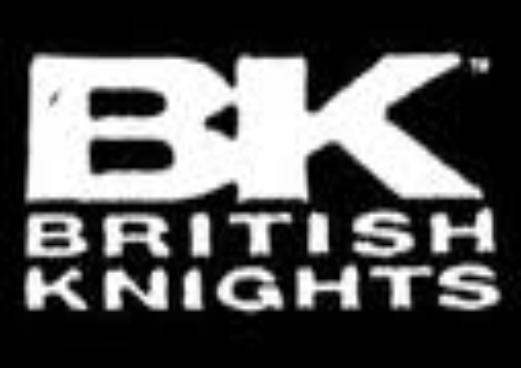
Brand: British Knights
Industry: Clothes